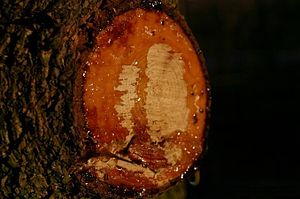
Harpiks
En Rød-Gran værger sig mod angreb og "sveder harpiks".
Harpiks dannes i planterne, ofte i specialiserede væv tæt under overfladen. Det er et sejtflydende stof, der beskytter planten mod skadedyr og svampe, og det hindrer en ødelæggende iltning af vævene bag et sår. Men det er væsentligt at gøre sig klart, at det er først luftens ilt, der gør harpiks tyktflydende. Under de iltfrie forhold inde i planten består harpikserne af tyndtflydende terpener. Den velkendte, klæbrige harpiks er derimod oxiderede terpener. Kemisk set er det organiske fedtsyrer, hvad der fremgår af, at de lader sig forsæbe til harpikssæber ved behandling med forskellige baser. De tyndtflydende harpikser kendes også som harpiksolier, og når de indeholder f.eks. benzoësyre eller kanelsyre, kaldes de balsam. Andre, mere tyktflydende harpikser, indeholder latexer eller slimstoffer, og de kaldes gummistoffer.